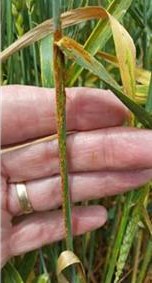
Plant: Wheat
Disease: wheat stem rust